Question: Please indicate a possible affordance area of the wine glass that can be used for drinking from
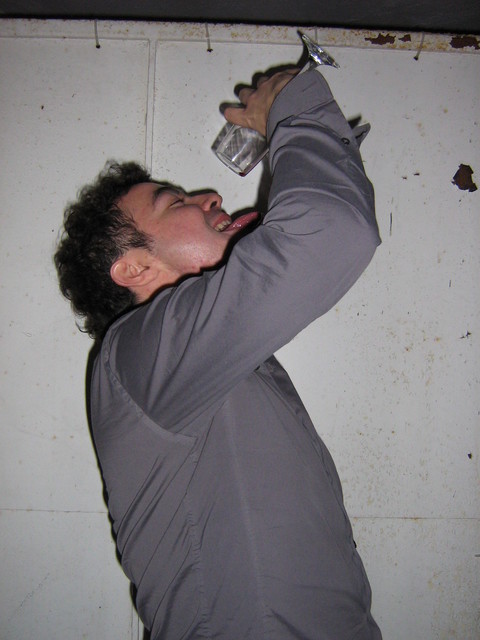
Answer: [211.729, 31.278, 339.248, 173.233]